Italo Meschi

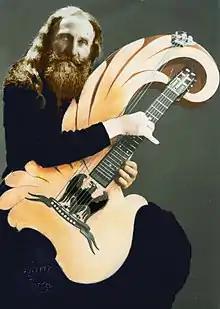
Italo Meschi with his "ala d'aquila" ("eagle wing") harp guitar

Forty years after his death his long-forgotten trove of writings, compositions, and mementos began to resurface thanks to his closest relatives. Their rediscovery and appreciation by experts places Meschi among the great guitarists of the first half of the 20th century. His repertoire ranges from medieval music, such as the 14th-century piece "Laude alla Vergine", to Wagner, but also includes Tuscan and other European folk songs. He transcribed classical music intended for other instruments for the guitar. He also wrote his own compositions.